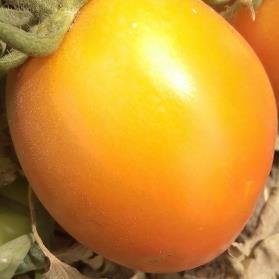
Crop: Tomato
Condition: healthy-fruit